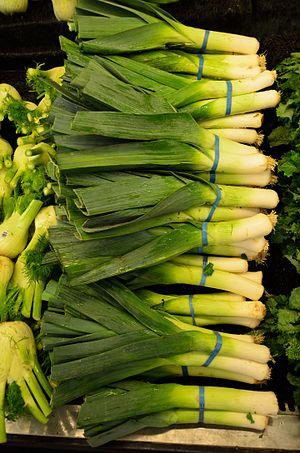
Le poireau est une espèce de plante herbacée vivace largement cultivée comme plante potagère pour ses feuilles consommées comme légumes.